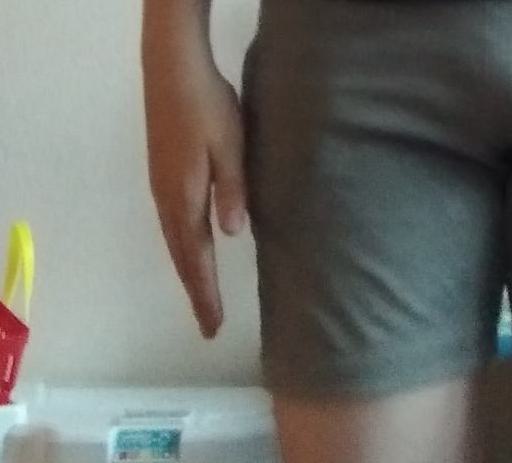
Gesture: no_gesture